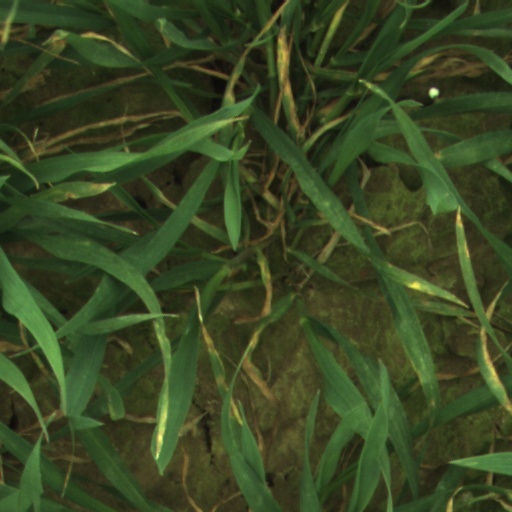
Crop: wheat